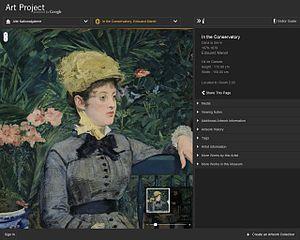
Google Arts & Culture est un service mis en ligne par Google en février 2011, permettant notamment de visiter virtuellement différents musées et de visualiser des œuvres en haute définition.